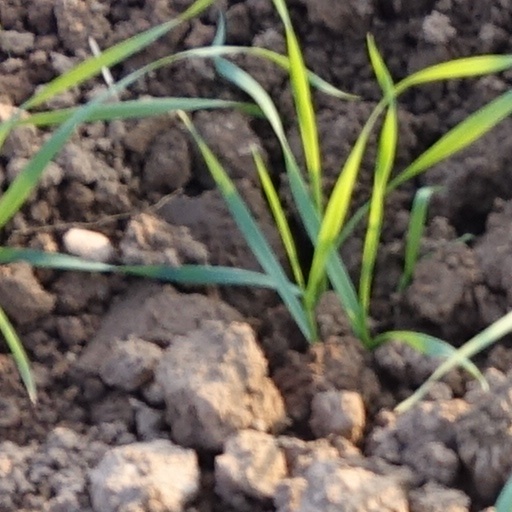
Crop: wheat